History of the Knights Hospitaller in the Levant

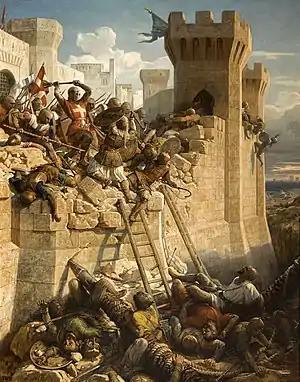
The Hospitaller Maréchal defending the walls at the siege of Acre, 1291. By Dominique Papety. In "Musée de l'Histoire de France, Château de Versailles".

In 1222, emperor Frederick II sent four ships to Acre to transport John of Brienne, Raoul of Merencourt, the legate Pelagius Galvano and the Grand Masters to Sicily to confer with him concerning his promise to go on Crusade.They embarked for Brindisi in September 1222 and met with the pope in Rome in January 1223. They had an interview with Frederick in Ferentino from 17 February to 26 March 1223, where Frederick committed to leave for the Holy Land in 1225. John of Brienne and de Montaigu continued their journey to France and England to ask for royal help, with no perceptible effect. Then the two separated, with de Montaigu going on to Bordeaux, returning to headquarters via Armenia. On his return to Palestine, he found turmoil and he tried vainly to reconcile the Hospitallers with the Templars. In 1228, he persuaded Gregory IX to break the truce holding between Christian and Muslim powers, but refused to serve in the army commanded by the excommunicated Frederick II.